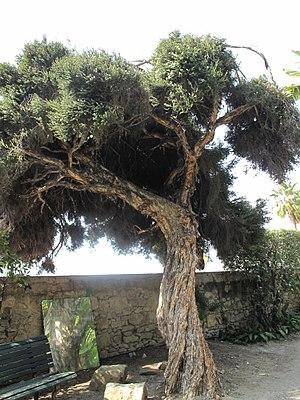
Melaleuca dans le jardin de la villa Maria Serena à Menton, Alpes-Maritimes. Identifié par son étiquette botanique.
L'arbre à thé ou tea tree est un arbre de la famille des Myrtaceae originaire d'Australie.